Illinois

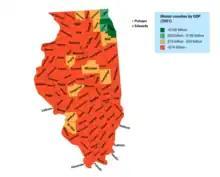
Illinois counties by GDP (2021)

Illinois is the most populous state in the Midwest region. Chicago, the third-most populous city in the United States, is the center of the Chicago metropolitan area or Chicagoland, as this area is nicknamed. Although the Chicago metropolitan area comprises only 9% of the land area of the state, it contains 65% of the state's residents, with 21.4% of Illinois' population living in the city of Chicago itself as of 2020. The five most populous counties in the state, as of 2024, are Cook (5,182,617), DuPage (937,142), Lake (718,604), Will (708,583), and Kane (520,997), all located in the Chicago metropolitan area. While the state's population has declined in recent years, according to the 2020 census, these losses do not arise from the Chicago metro area; rather the declines are from the Downstate counties. As of the 2020 census, the state's geographic mean center of population is located at 41° 18′ 43″N 88° 22 23″W in Grundy County, about six miles northwest of Coal City.